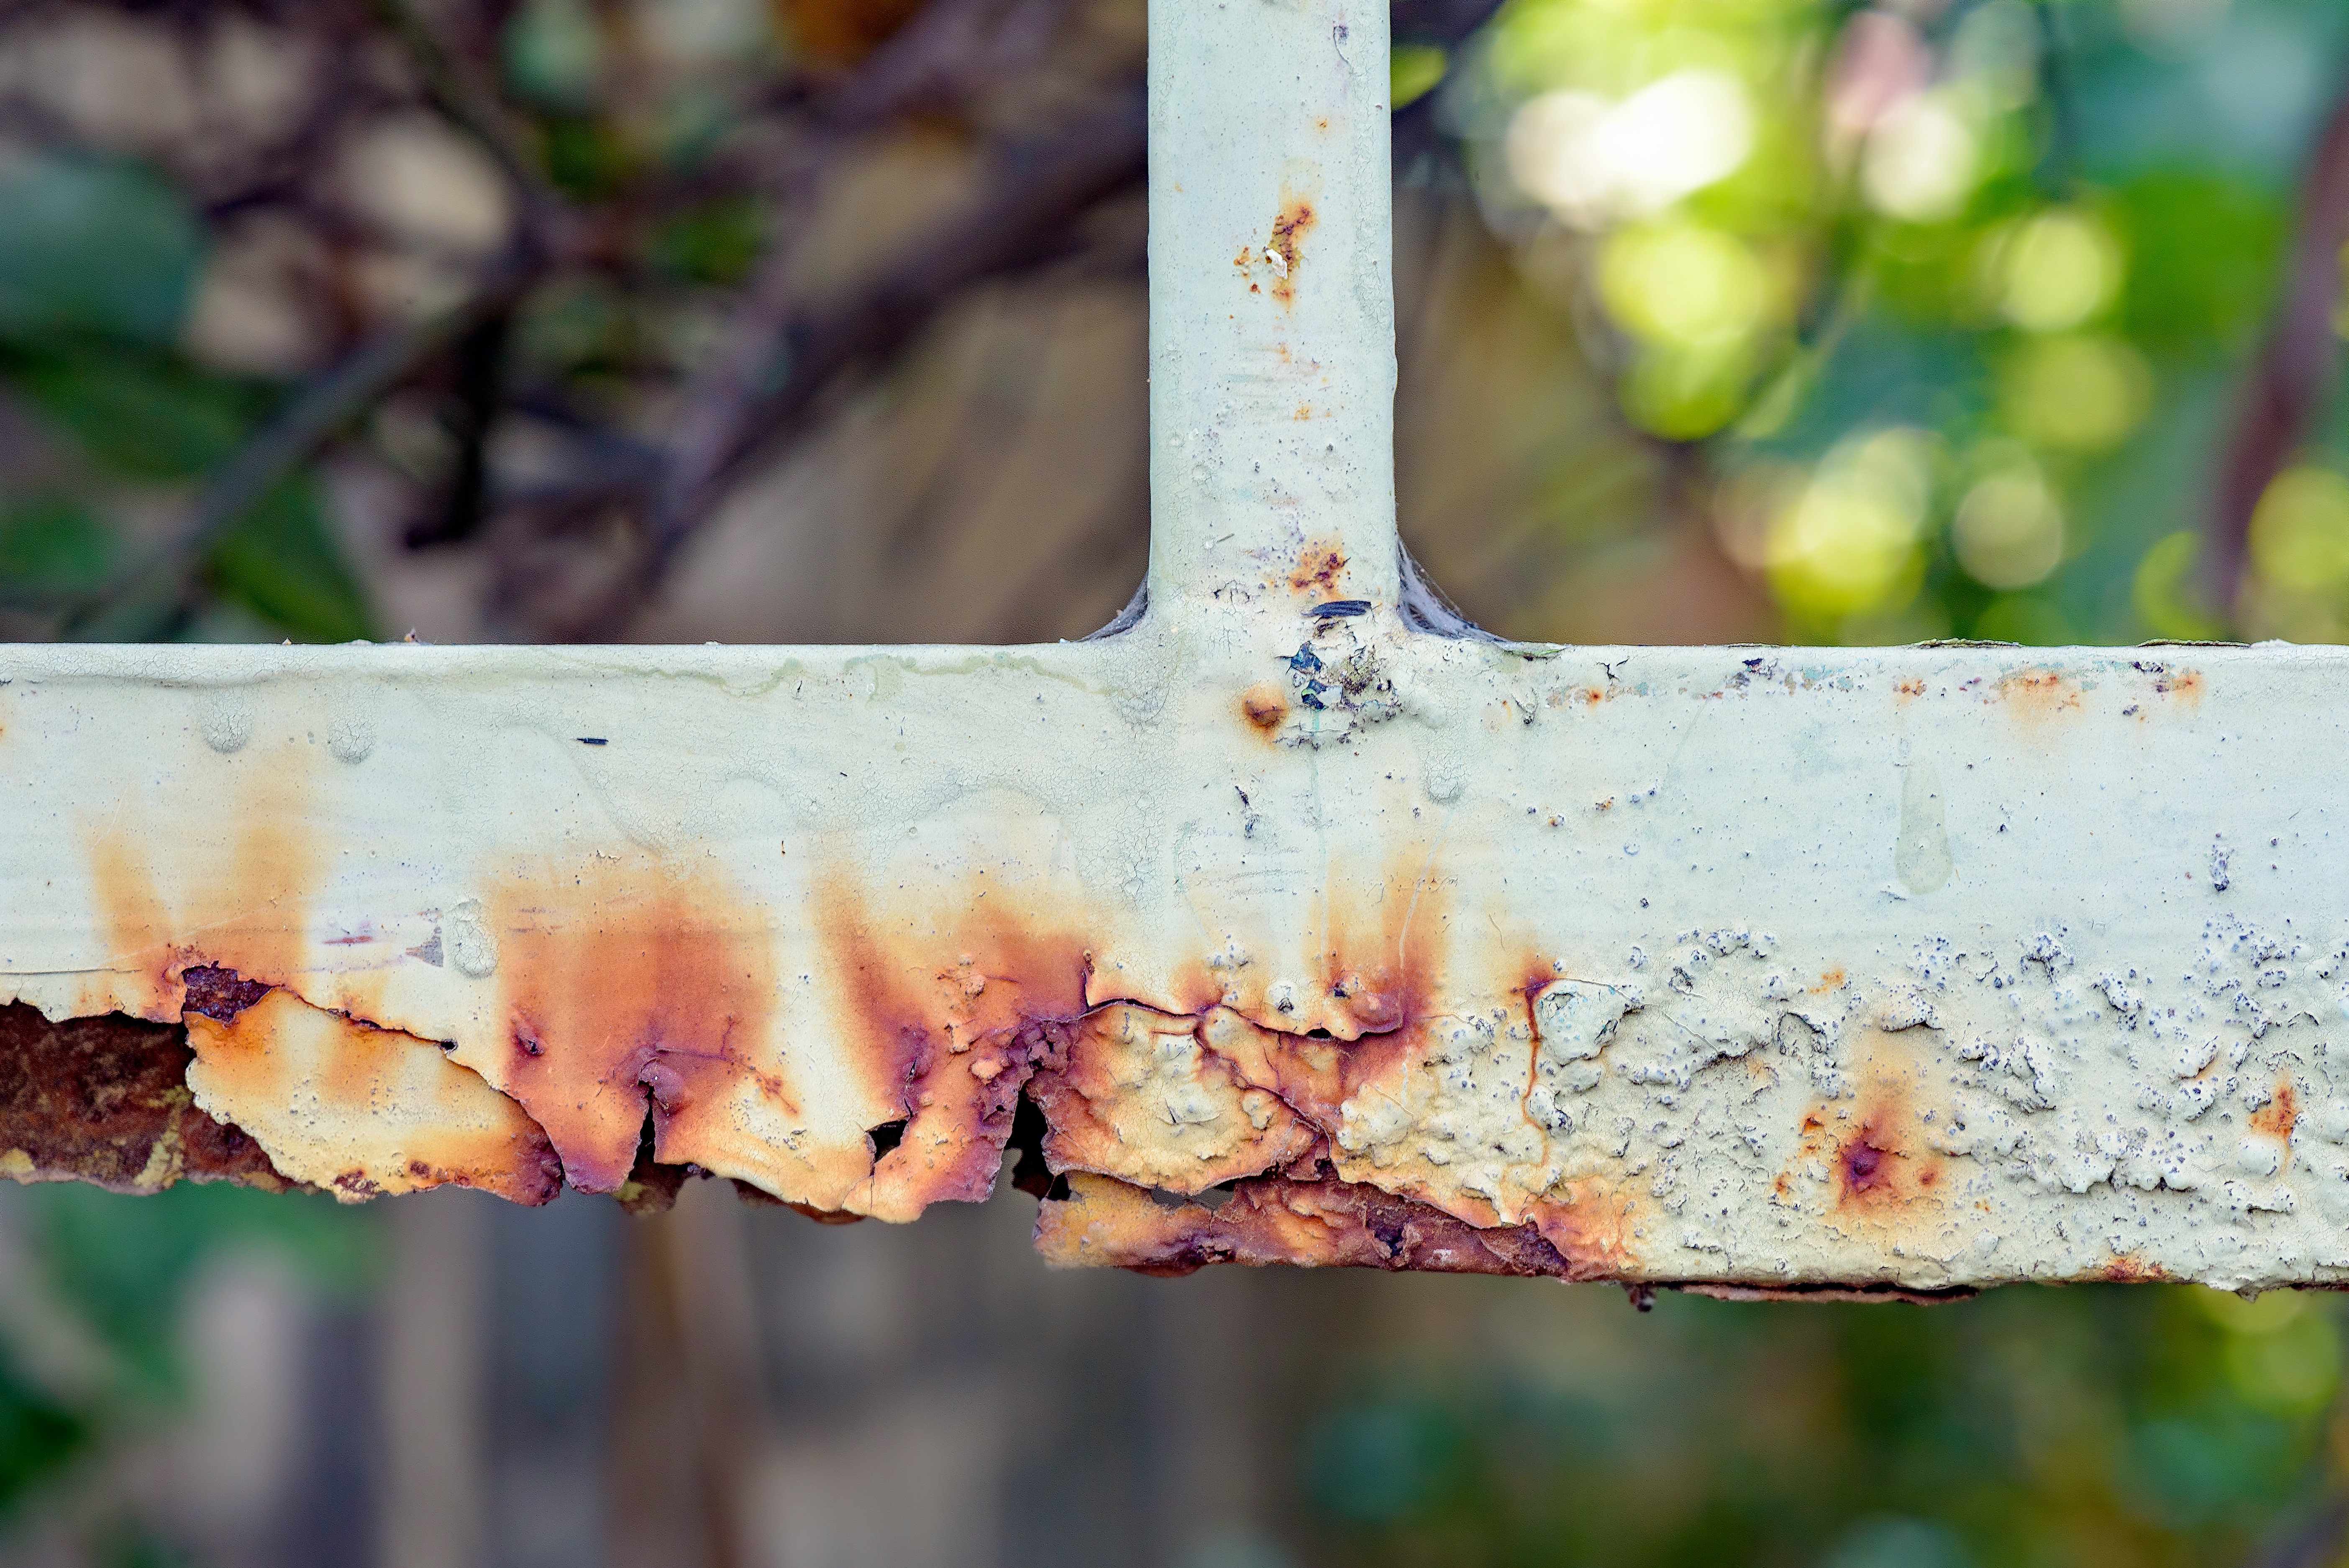
tree, nature, branch, fence, plant, wood, street, house, texture, leaf, flower, floor, old, city, urban, wall, stone, rust, green, produce, dirt, color, autumn, broken, metal, brown, soil, paint, grunge, box, flora, season, close up, background, build, trash, macro photography, tint, moldy, woody plant